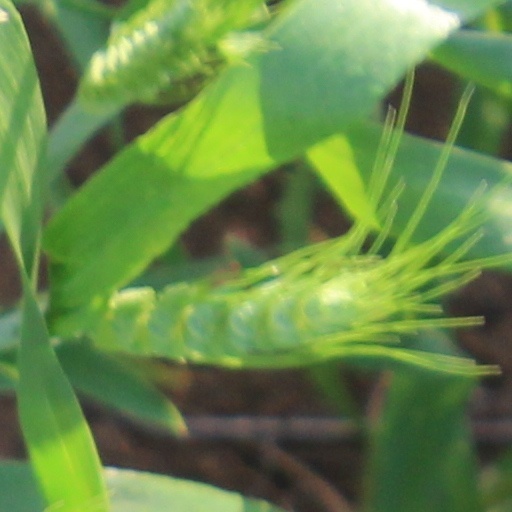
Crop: wheat